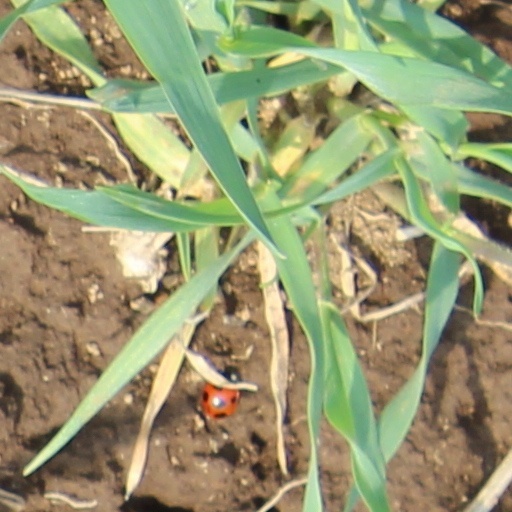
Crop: wheat